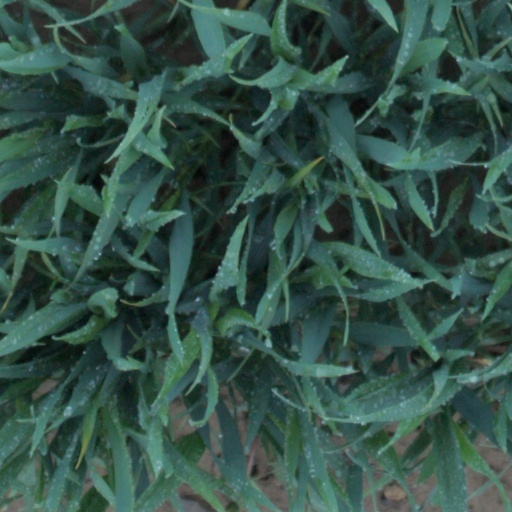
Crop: wheat